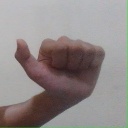
अक्षर: त